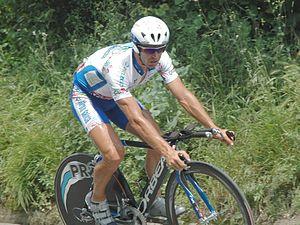
Santos González Capilla est un coureur cycliste espagnol né le 17 décembre 1973 à Crevillente. Il est passé professionnel en août 1994 dans l'équipe espagnole Kelme. Excellent rouleur, il a remporté plusieurs courses contre-la-montre, dont deux titres de champion d'Espagne de la discipline. Il a également terminé à la quatrième place du Tour d'Espagne 2000.